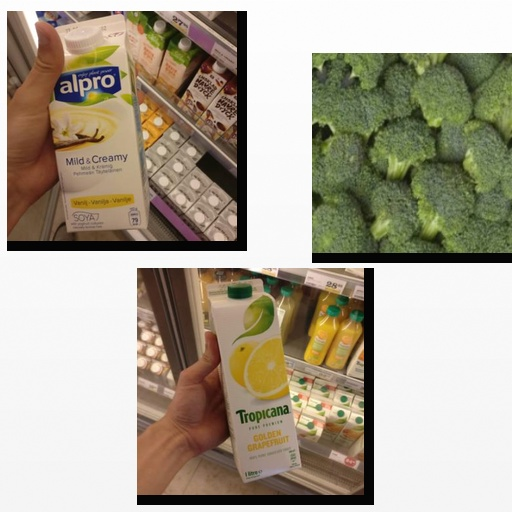
Food items: vanilla_soyghurt, golden_grapefruit_juice, broccoli